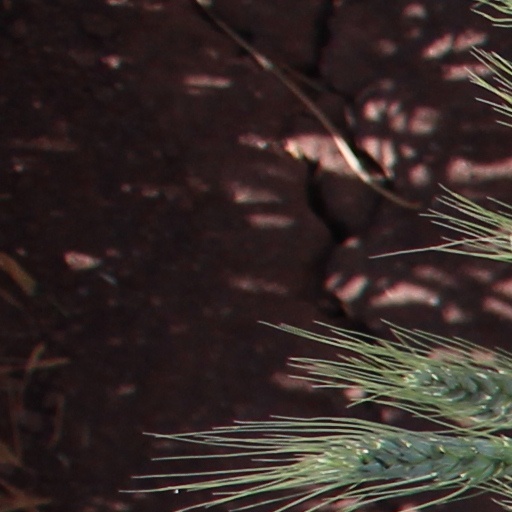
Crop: wheat